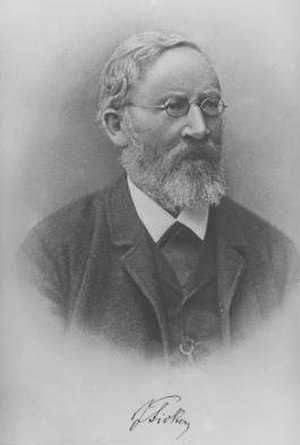
Julius von Ficker
Johann Kaspar Julius Wilhelm von Ficker var en tysk retshistoriker.